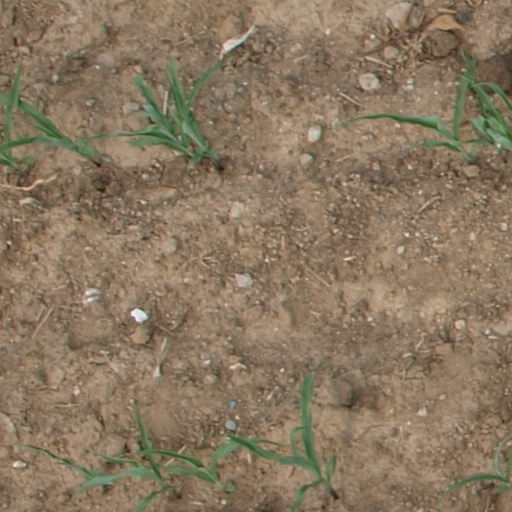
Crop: maize; corn